Waiting in the Wings (play)

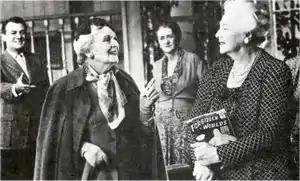
Graham Payn, Sybil Thorndike, Mary Clare in Act I

Waiting in the Wings is a play by Noël Coward. Set in a retirement home for actresses, it focuses on a feud between residents Lotta Bainbridge and May Davenport, who once both loved the same man.